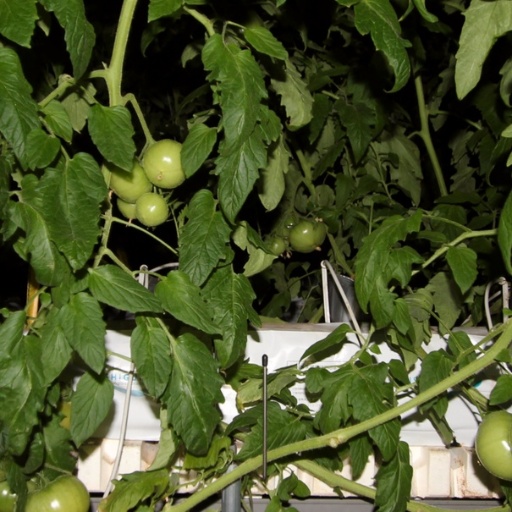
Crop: tomato